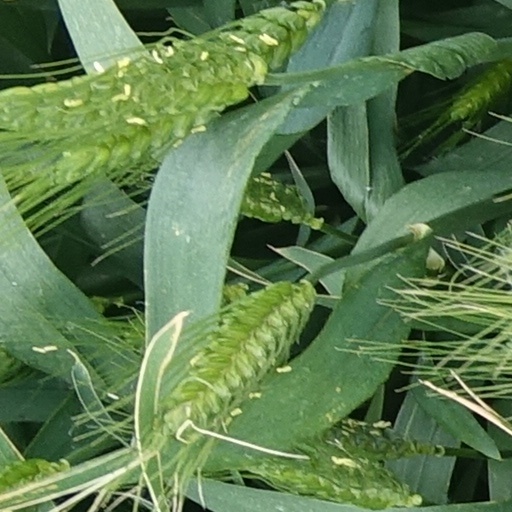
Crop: wheat